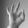
ASL letter: F